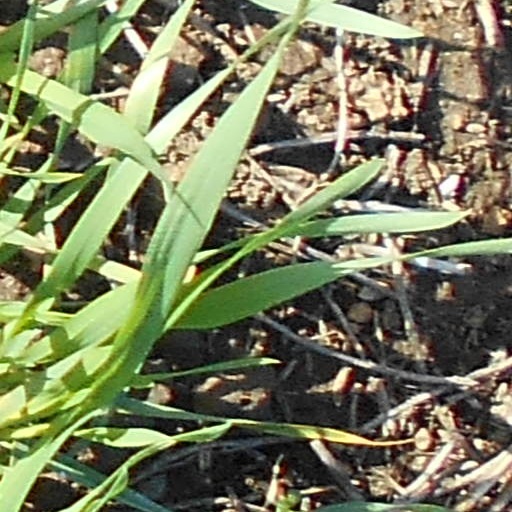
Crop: wheat